Lascelles (1779 EIC ship)

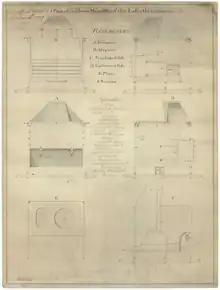
Plan of the hearth on the "Lascelles" drawn for the Deptford Yard, signed off on 25 November 1779

Lascelles was launched in 1779 as an East Indiaman. She made eight voyages for the British East India Company (EIC), and then briefly became a West Indiaman. She was sold to the government for use as a storeship, but was broken up in 1807.